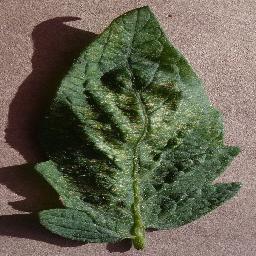
Label: Tomato___Spider_mites Two-spotted_spider_mite